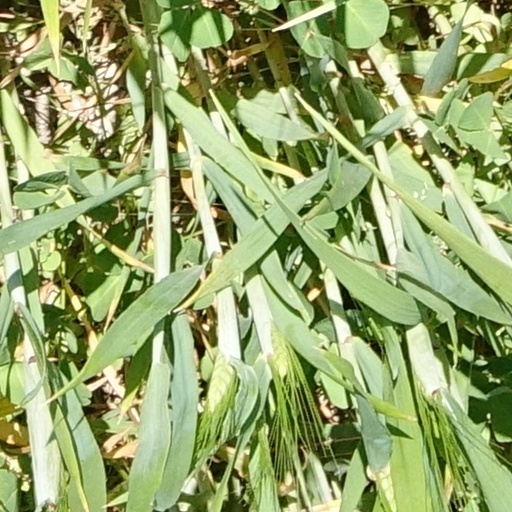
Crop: wheat